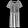
Label: Dress